European Travel Commission

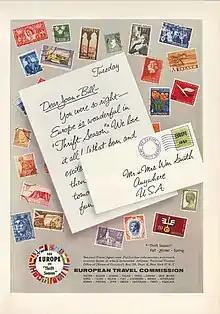
"See Europe in the Thrift Season" – ETC advertisement, 1955

ETC was established in Stalheim, Norway, during an excursion of the 1948 Congress of the International Union of Official Travel Organizations (IUOTO). ETC became IUOTO's regional commission for Europe in line with the latter's aim “to promote, in a technical and entirely non-political manner, freedom of travel, so as to strengthen peace and mutual understanding between the nations of the world.”